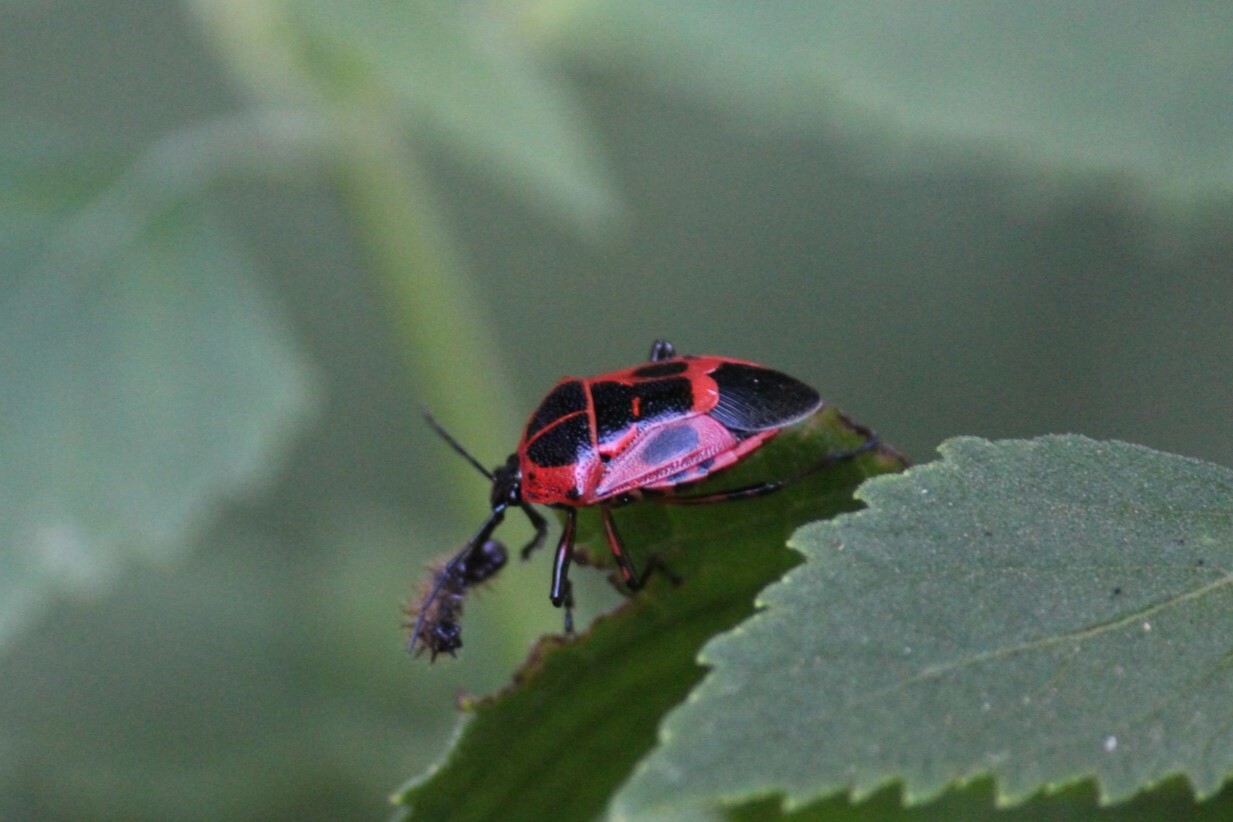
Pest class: stink_bug